Youth Reform Movement

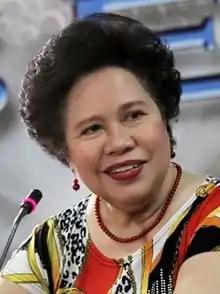
Miriam Defensor Santiago

Gaining media traction at the height of Defensor Santiago's consistent delivery of tirades against the key people involved with several political scandals in the Philippines on all political sides, particularly the trial of Chief Justice Renato Corona and Priority Development Assistance Fund scam, coinciding with the rolling out of free Facebook access in the Philippines, several independent Facebook pages showing support for the presidential candidacy of Miriam Defensor Santiago in the Philippines started, even when the late Defensor Santiago has made it public her having lung cancer.